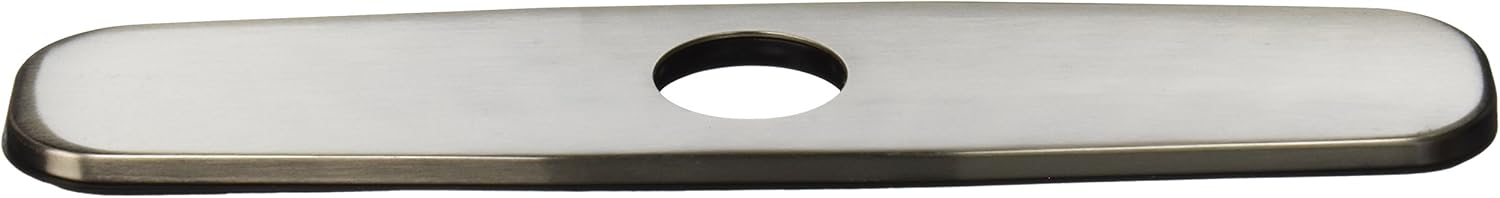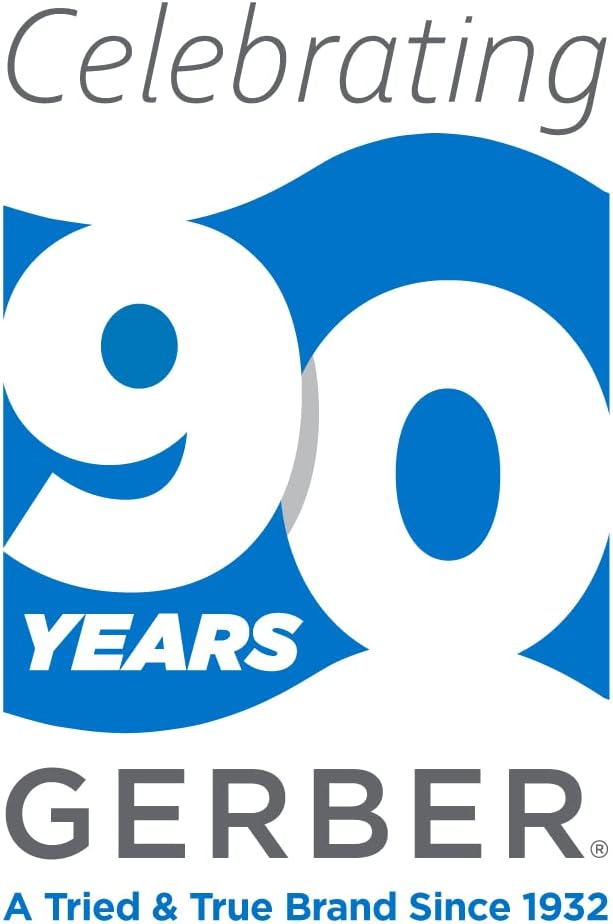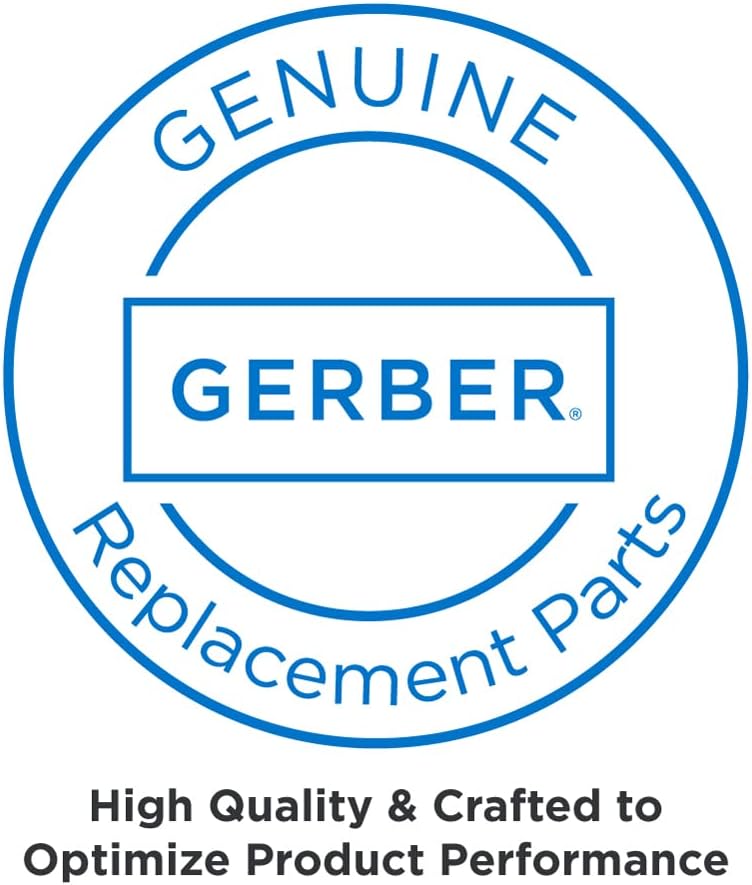
Gerber Danze DA665051BN Cover Plate Assembly for 8" Kitchen Faucet Brushed Nickel
Category: Tools & Home Improvement
Product Description Gerber Plumbing has been manufacturing premium plumbing accessories from shower heads to faucets to china fixtures since 2001. Not only providing necessities, the products include a variety of decorative faucets and bath accessories. Designed with comfort, durability and style in mind, there is no question that this should be your choice when it comes to modern plumbing. From the Manufacturer For nearly 20 years, the kitchen and bath industry has known Danze as a leader in product design and beautiful styling. What industry professionals and homeowners may not have known is that Danze has a sister company, Gerber – an 85-year-old manufacturer of some of the highest performing, most reliable products on the market. To best meet the diverse and ever-changing needs of home products, Danze has transformed to be Danze by Gerber, a perfect blend of the handcrafted, trusted performance of Gerber on the inside and beautiful design on the outside. The Danze by Gerber product combination can be found in a range of kitchen and bath faucets, bath accessories and shower systems. A thoughtful balance of form and function. Inspired, beautiful design on the outside. Handcrafted, trusted performance on the inside. A combination that results in true value and commitment. You can call it a breath of fresh air. We call it Danze by Gerber.
Features: STYLISH TRIM KIT: Classic trim features ceramic disc valve for drip-free performance; includes escutcheon and control handle assembly to prevent cross-flow and gives volume control. | DURABLE MATERIAL: This valve for shower faucet is made with brass and has a brushed nickel finish, giving your bath a perfect touch of style. | THE PERFECT FIT: Measuring 5.25 Inches in height and 3.37 Inches in width, this wall mount trim kit is the ideal choice for your modern bathroom. | PREMIUM QUALITY PLUMBING: Gerber Plumbing offers timeless products that sport a sleek, modern look, and are a thoughtful balance of form and function.